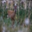
Label: deer